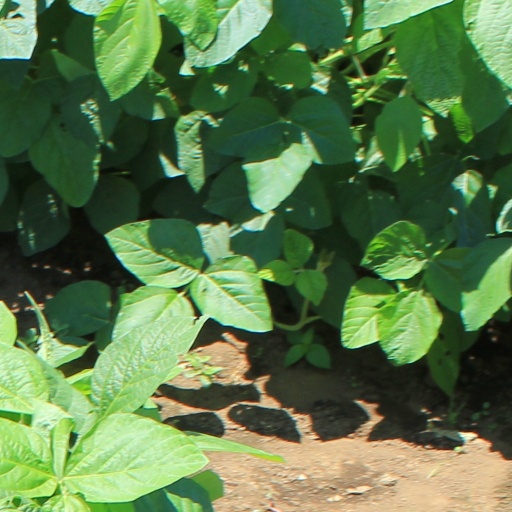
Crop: soybean